List of administrative divisions of Tianjin

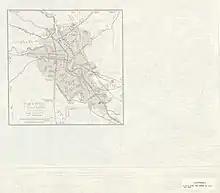
Map of Tianjin (labeled as T'IEN-CHING (TIENTSIN)) and vicinity (AMS, 1955)

All of these administrative divisions are explained in greater detail at Administrative divisions of the People's Republic of China. This chart lists only county-level divisions of Tianjin.